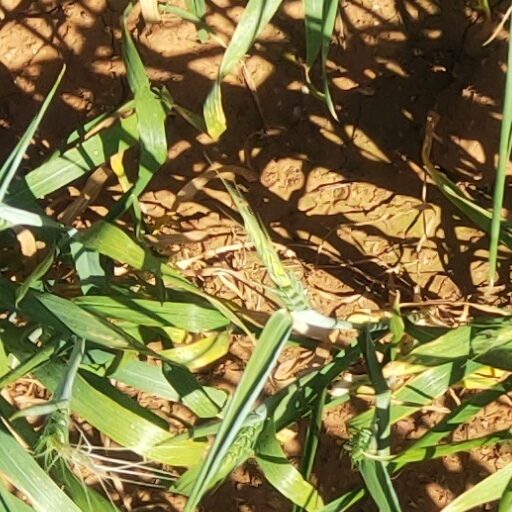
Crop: wheat